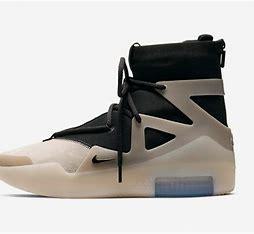
Brand: Nike
Model: Fear of God